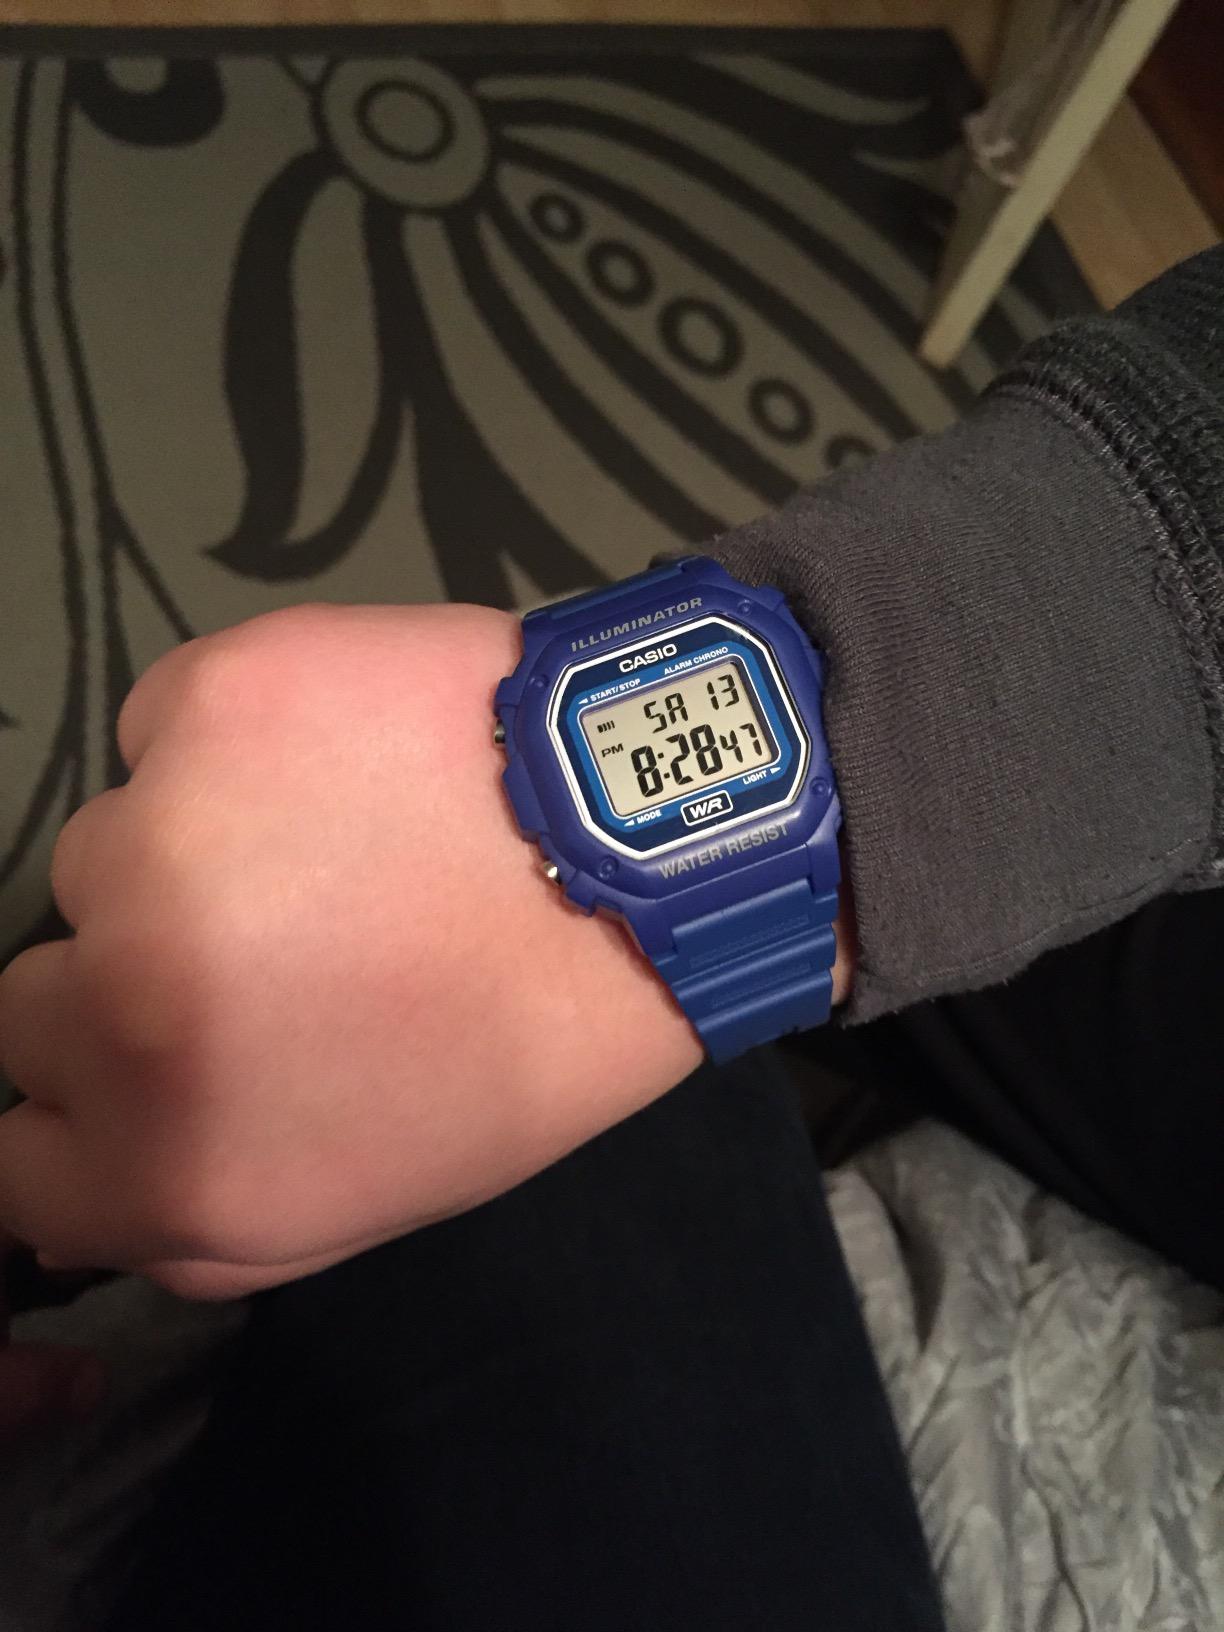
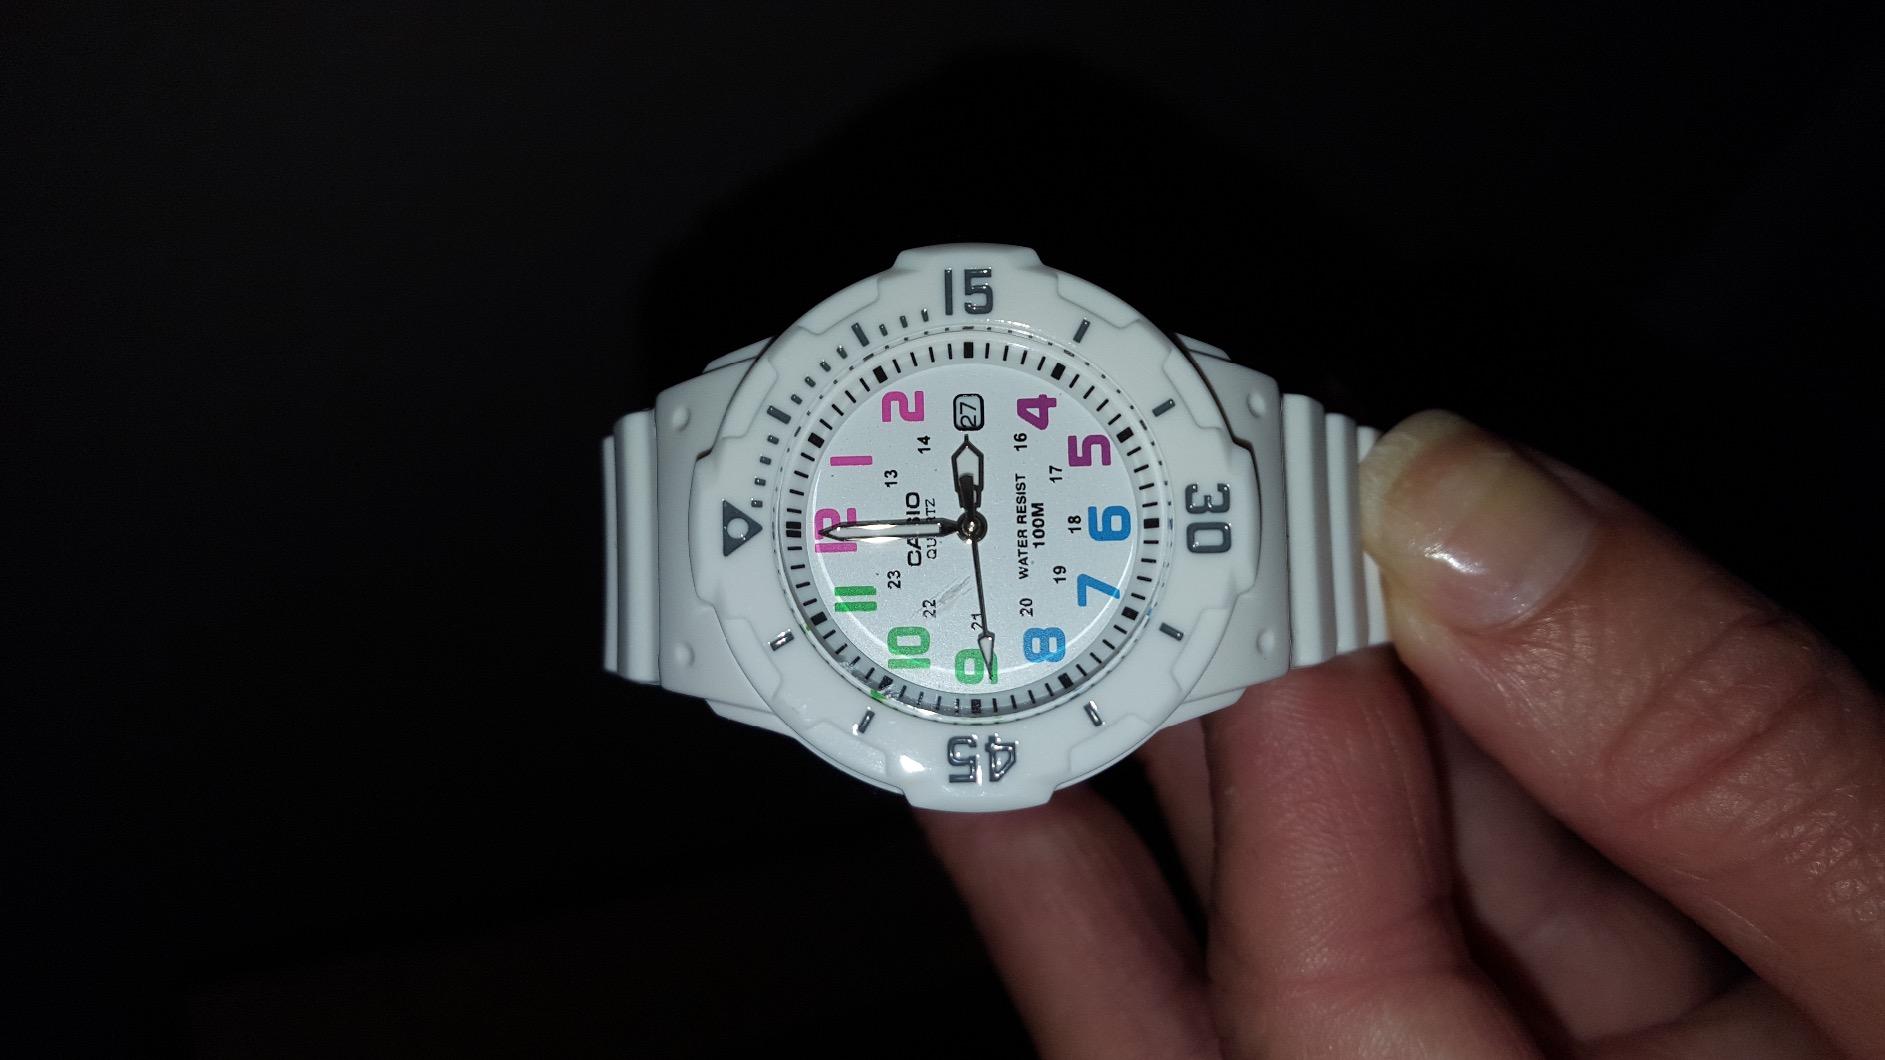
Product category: accessories_watch
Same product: no